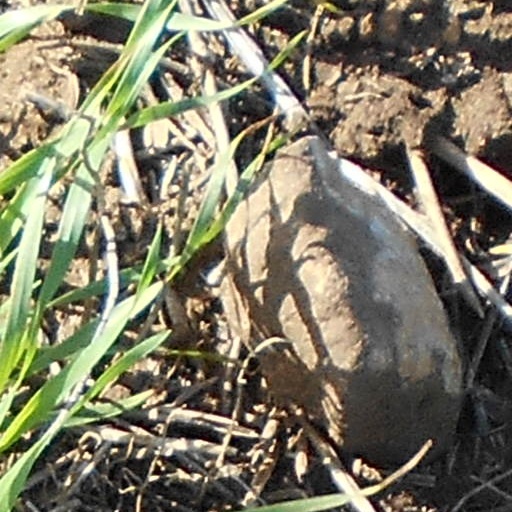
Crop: wheat